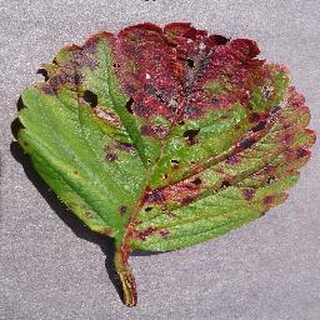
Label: strawberry_leaf_scorch